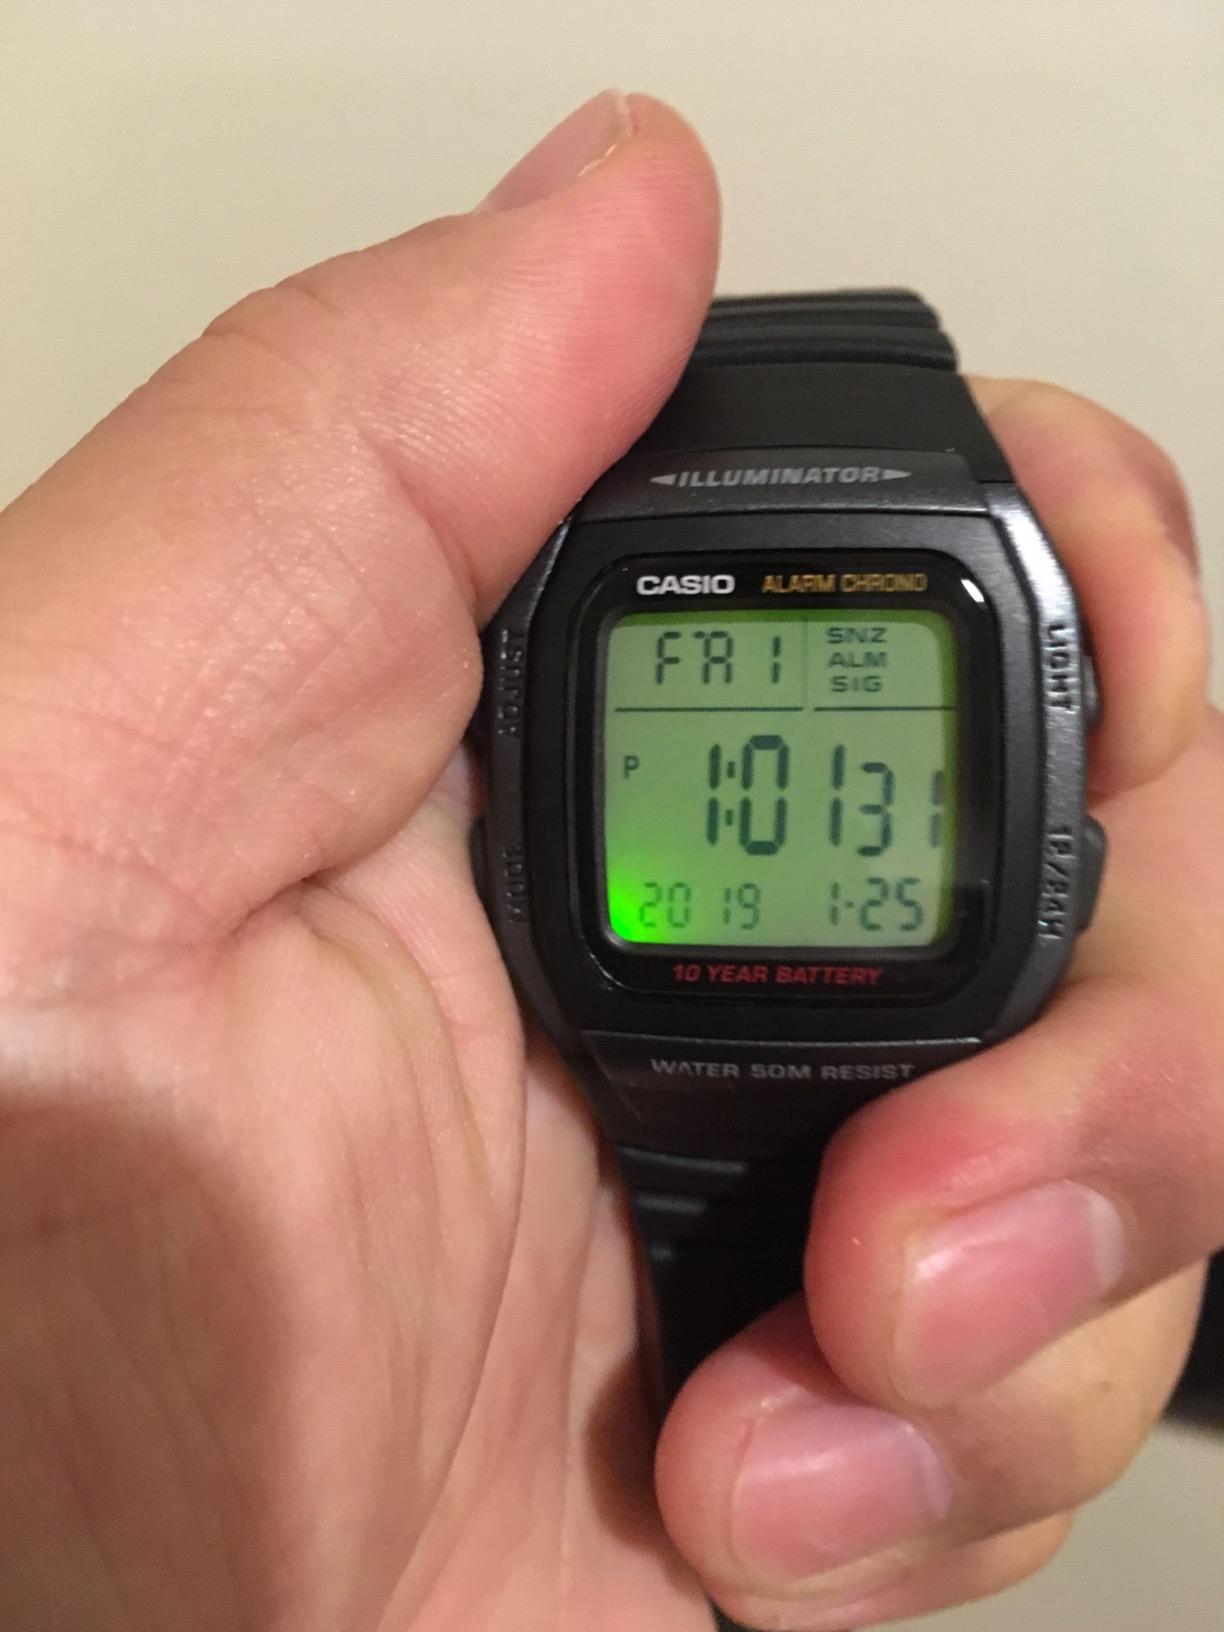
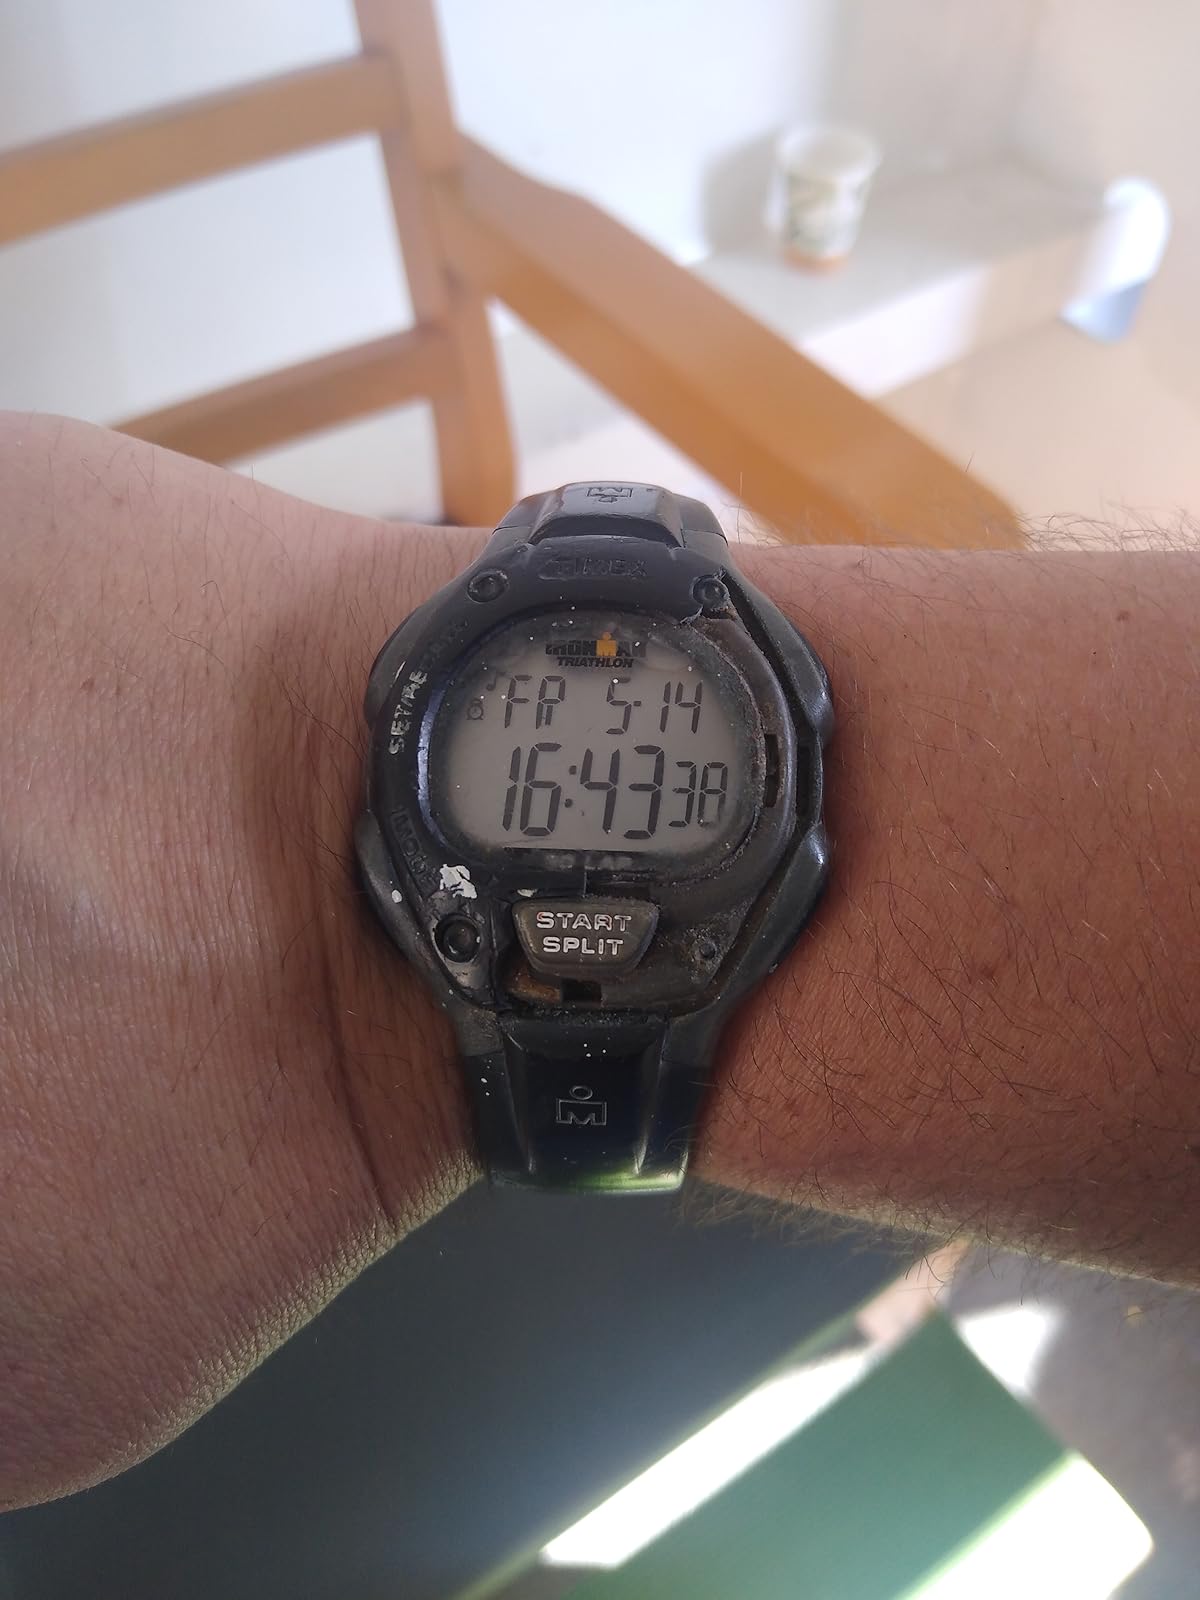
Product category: accessories_watch
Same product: no